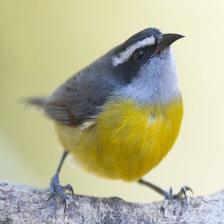
Species: BANANAQUIT
Scientific name: COEREBA FLAVEOLA